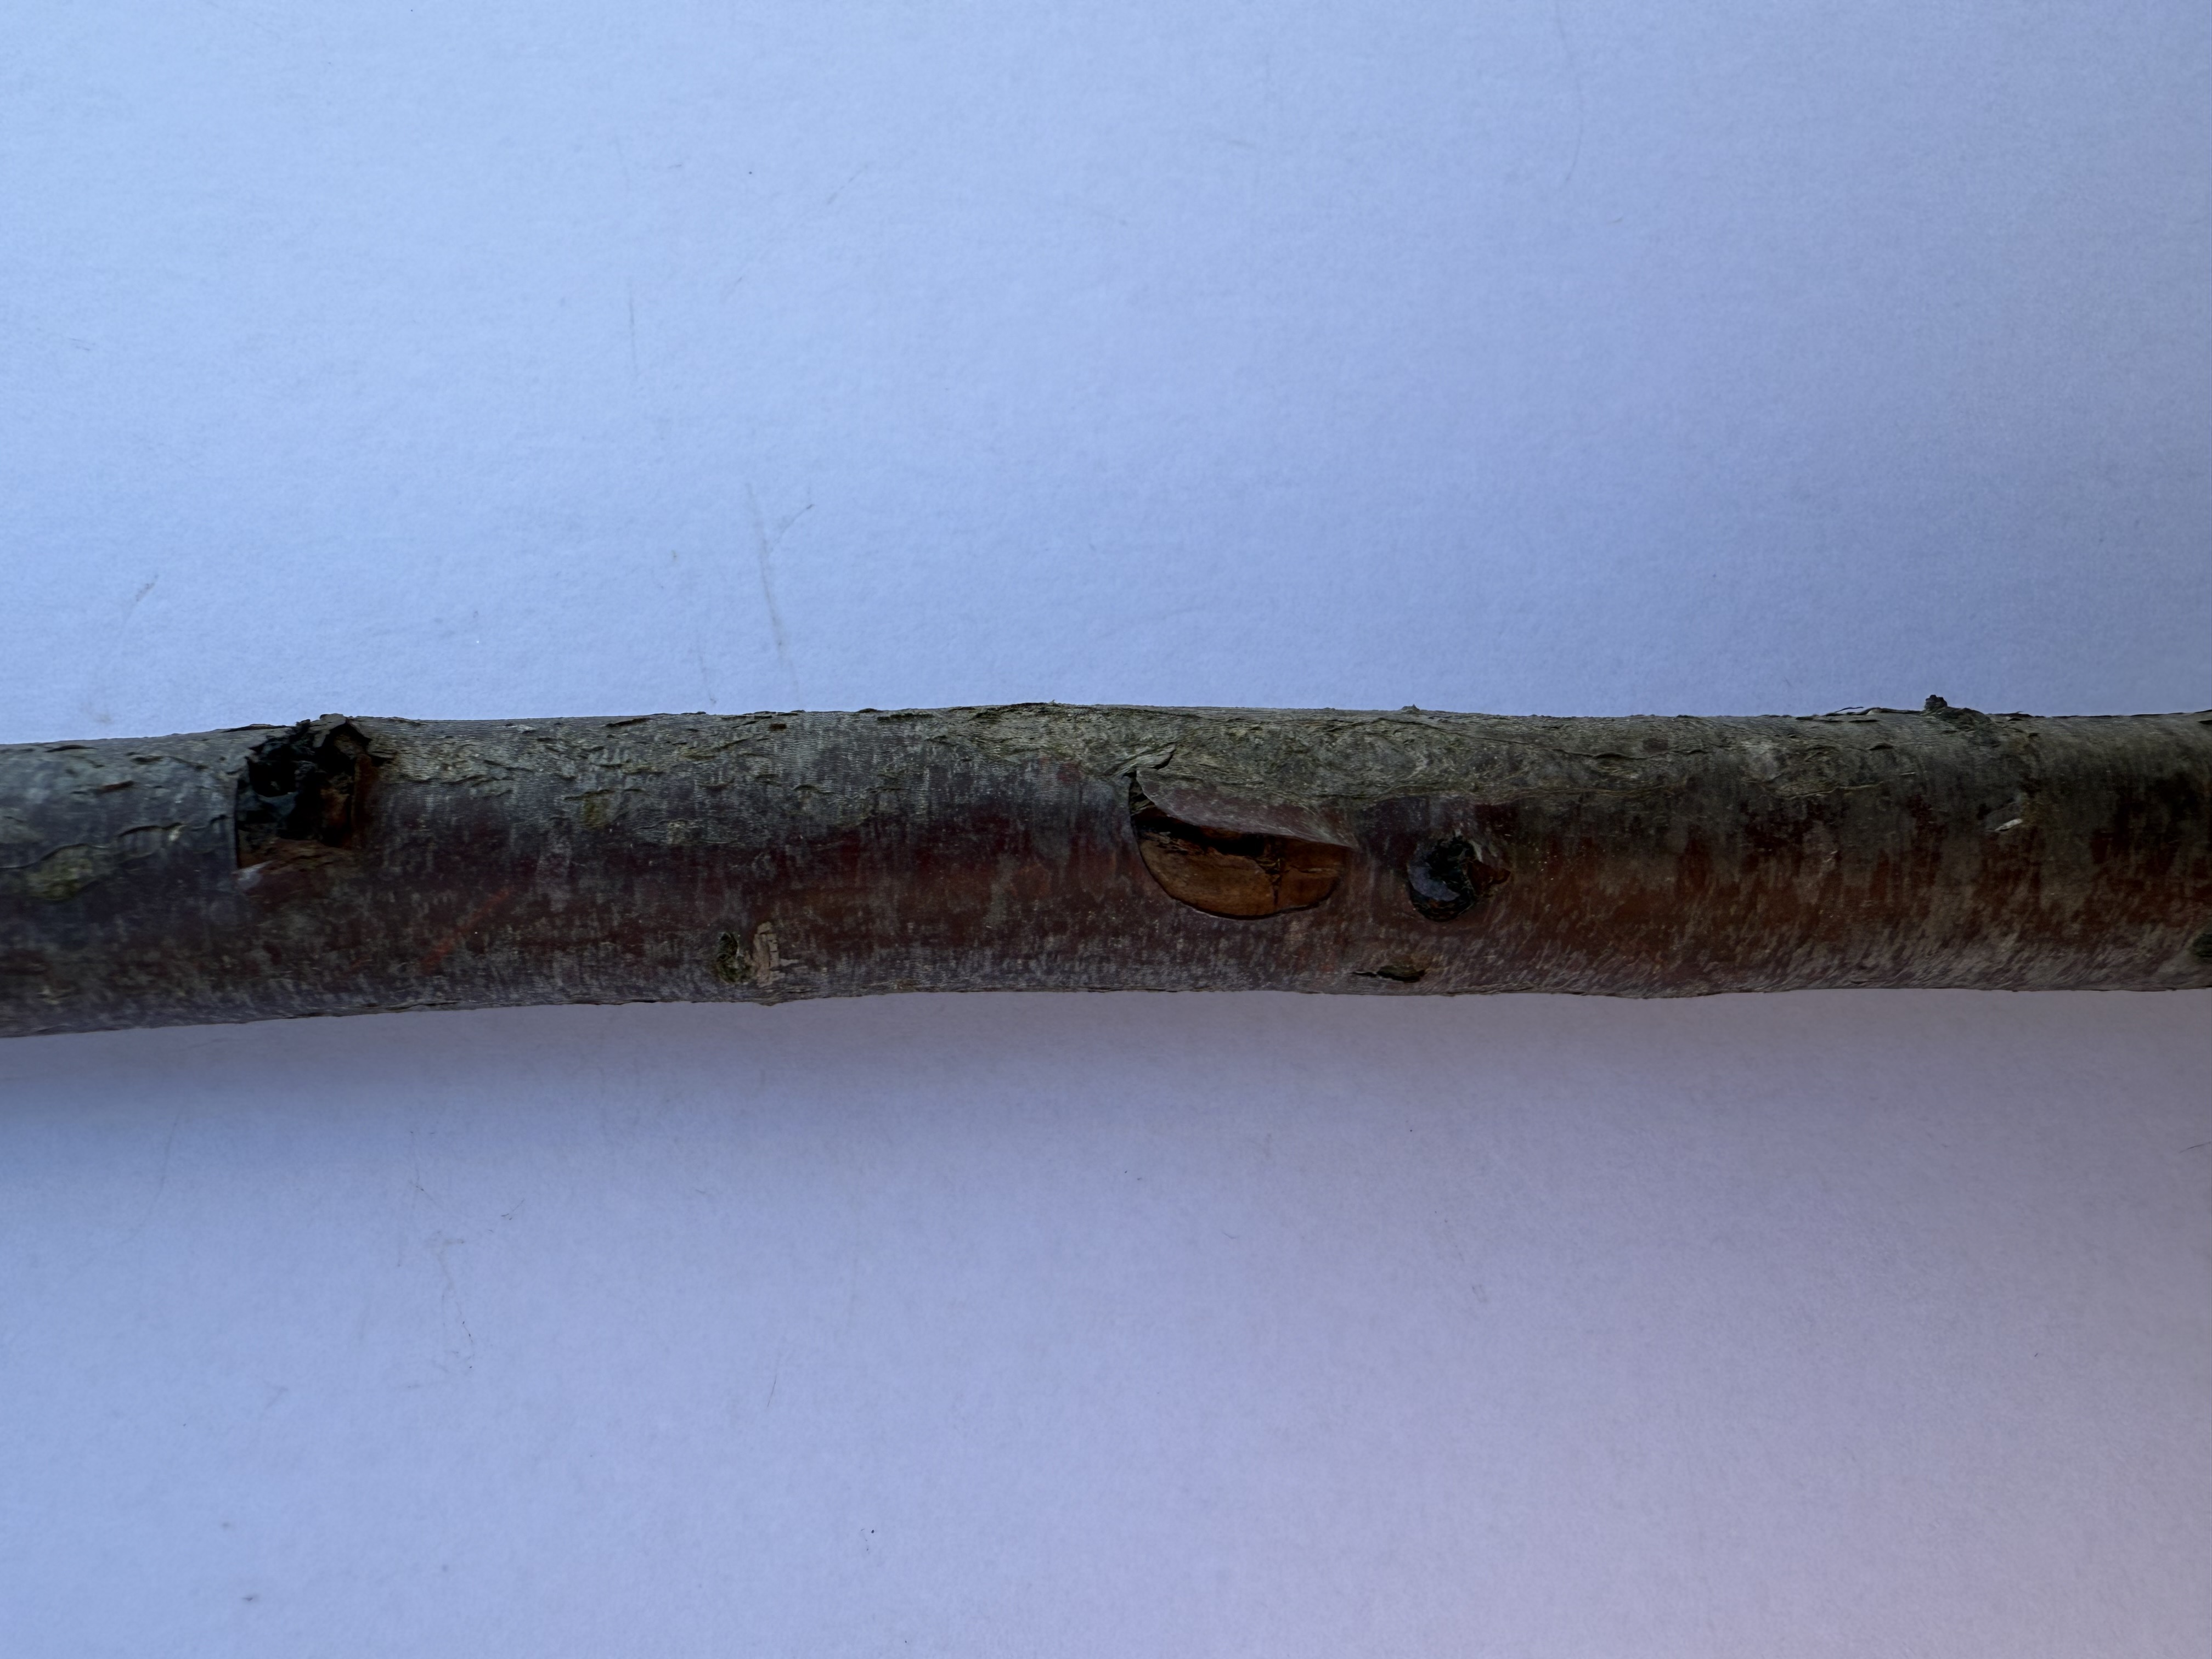
Variety: Show Time Plum